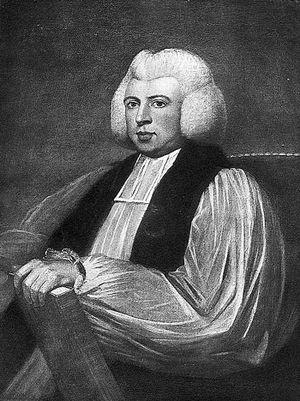
Samuel Provoost est un évêque épiscopalien américain.
Voici la liste des évêques présidents de l'Église épiscopalienne des États-Unis, qui est le primat de cette église de la Communion anglicane. Jusqu'en 1926, le titre d'évêque président est conféré à l'évêque le plus anciennement ordonné. Il a simplement la charge de diriger la chambre des évêques. À partir de 1926, l'évêque président est élu lors de la Convention générale de l'église et son rôle s'affirme de plus en plus. Depuis 1940, lors de son élection, l'évêque président renonce au siège épiscopal sur lequel il avait juridiction, pour se consacrer uniquement à sa fonction de président. Il est élu pour un mandat de 9 ans.